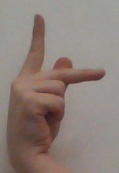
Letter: dha